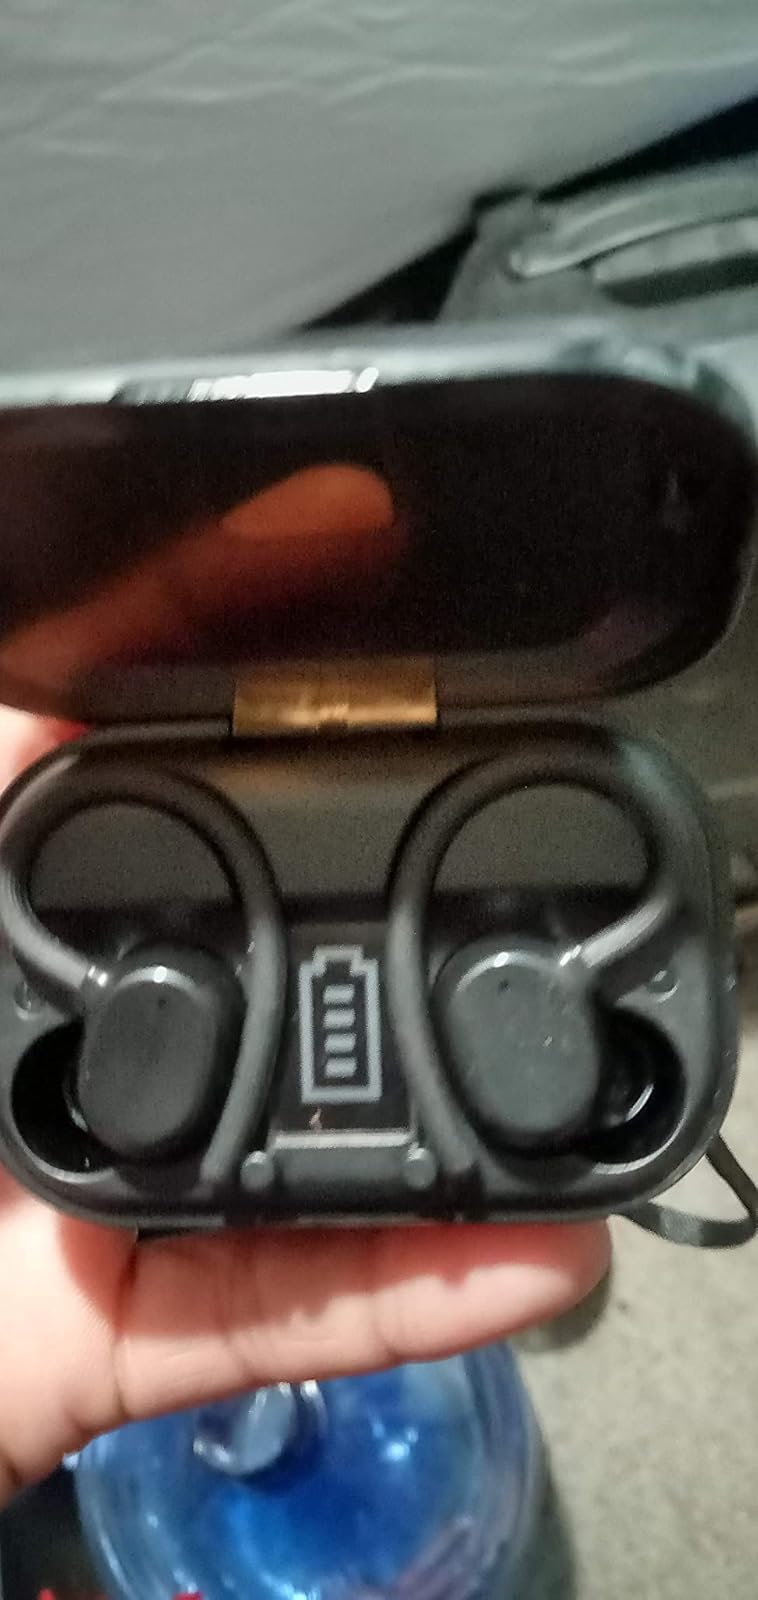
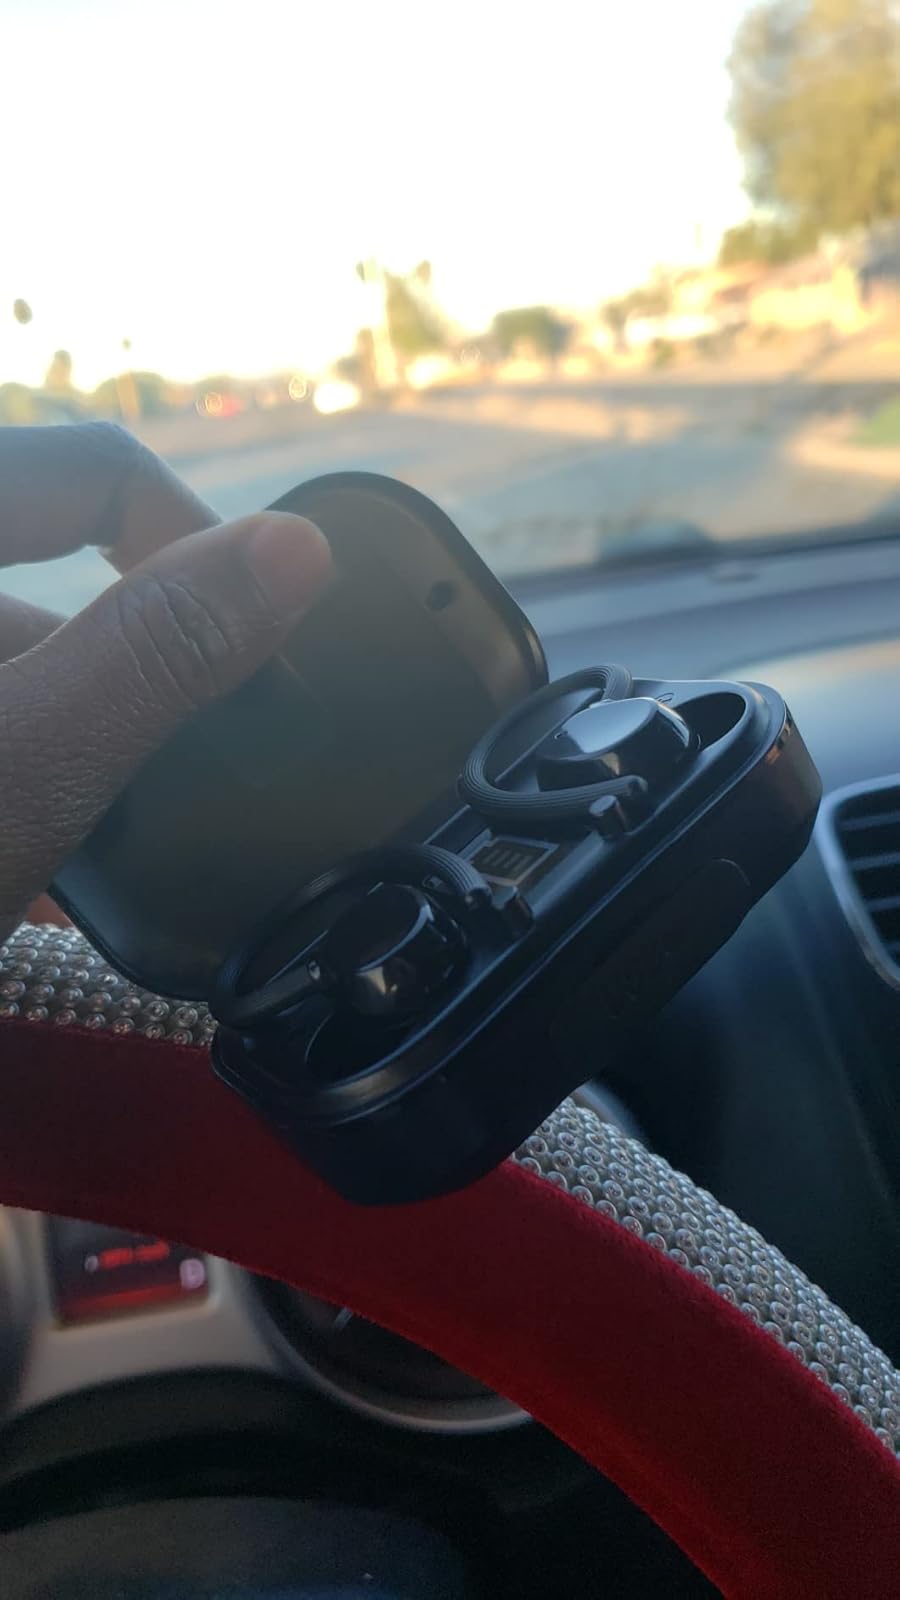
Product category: earbuds
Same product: yes